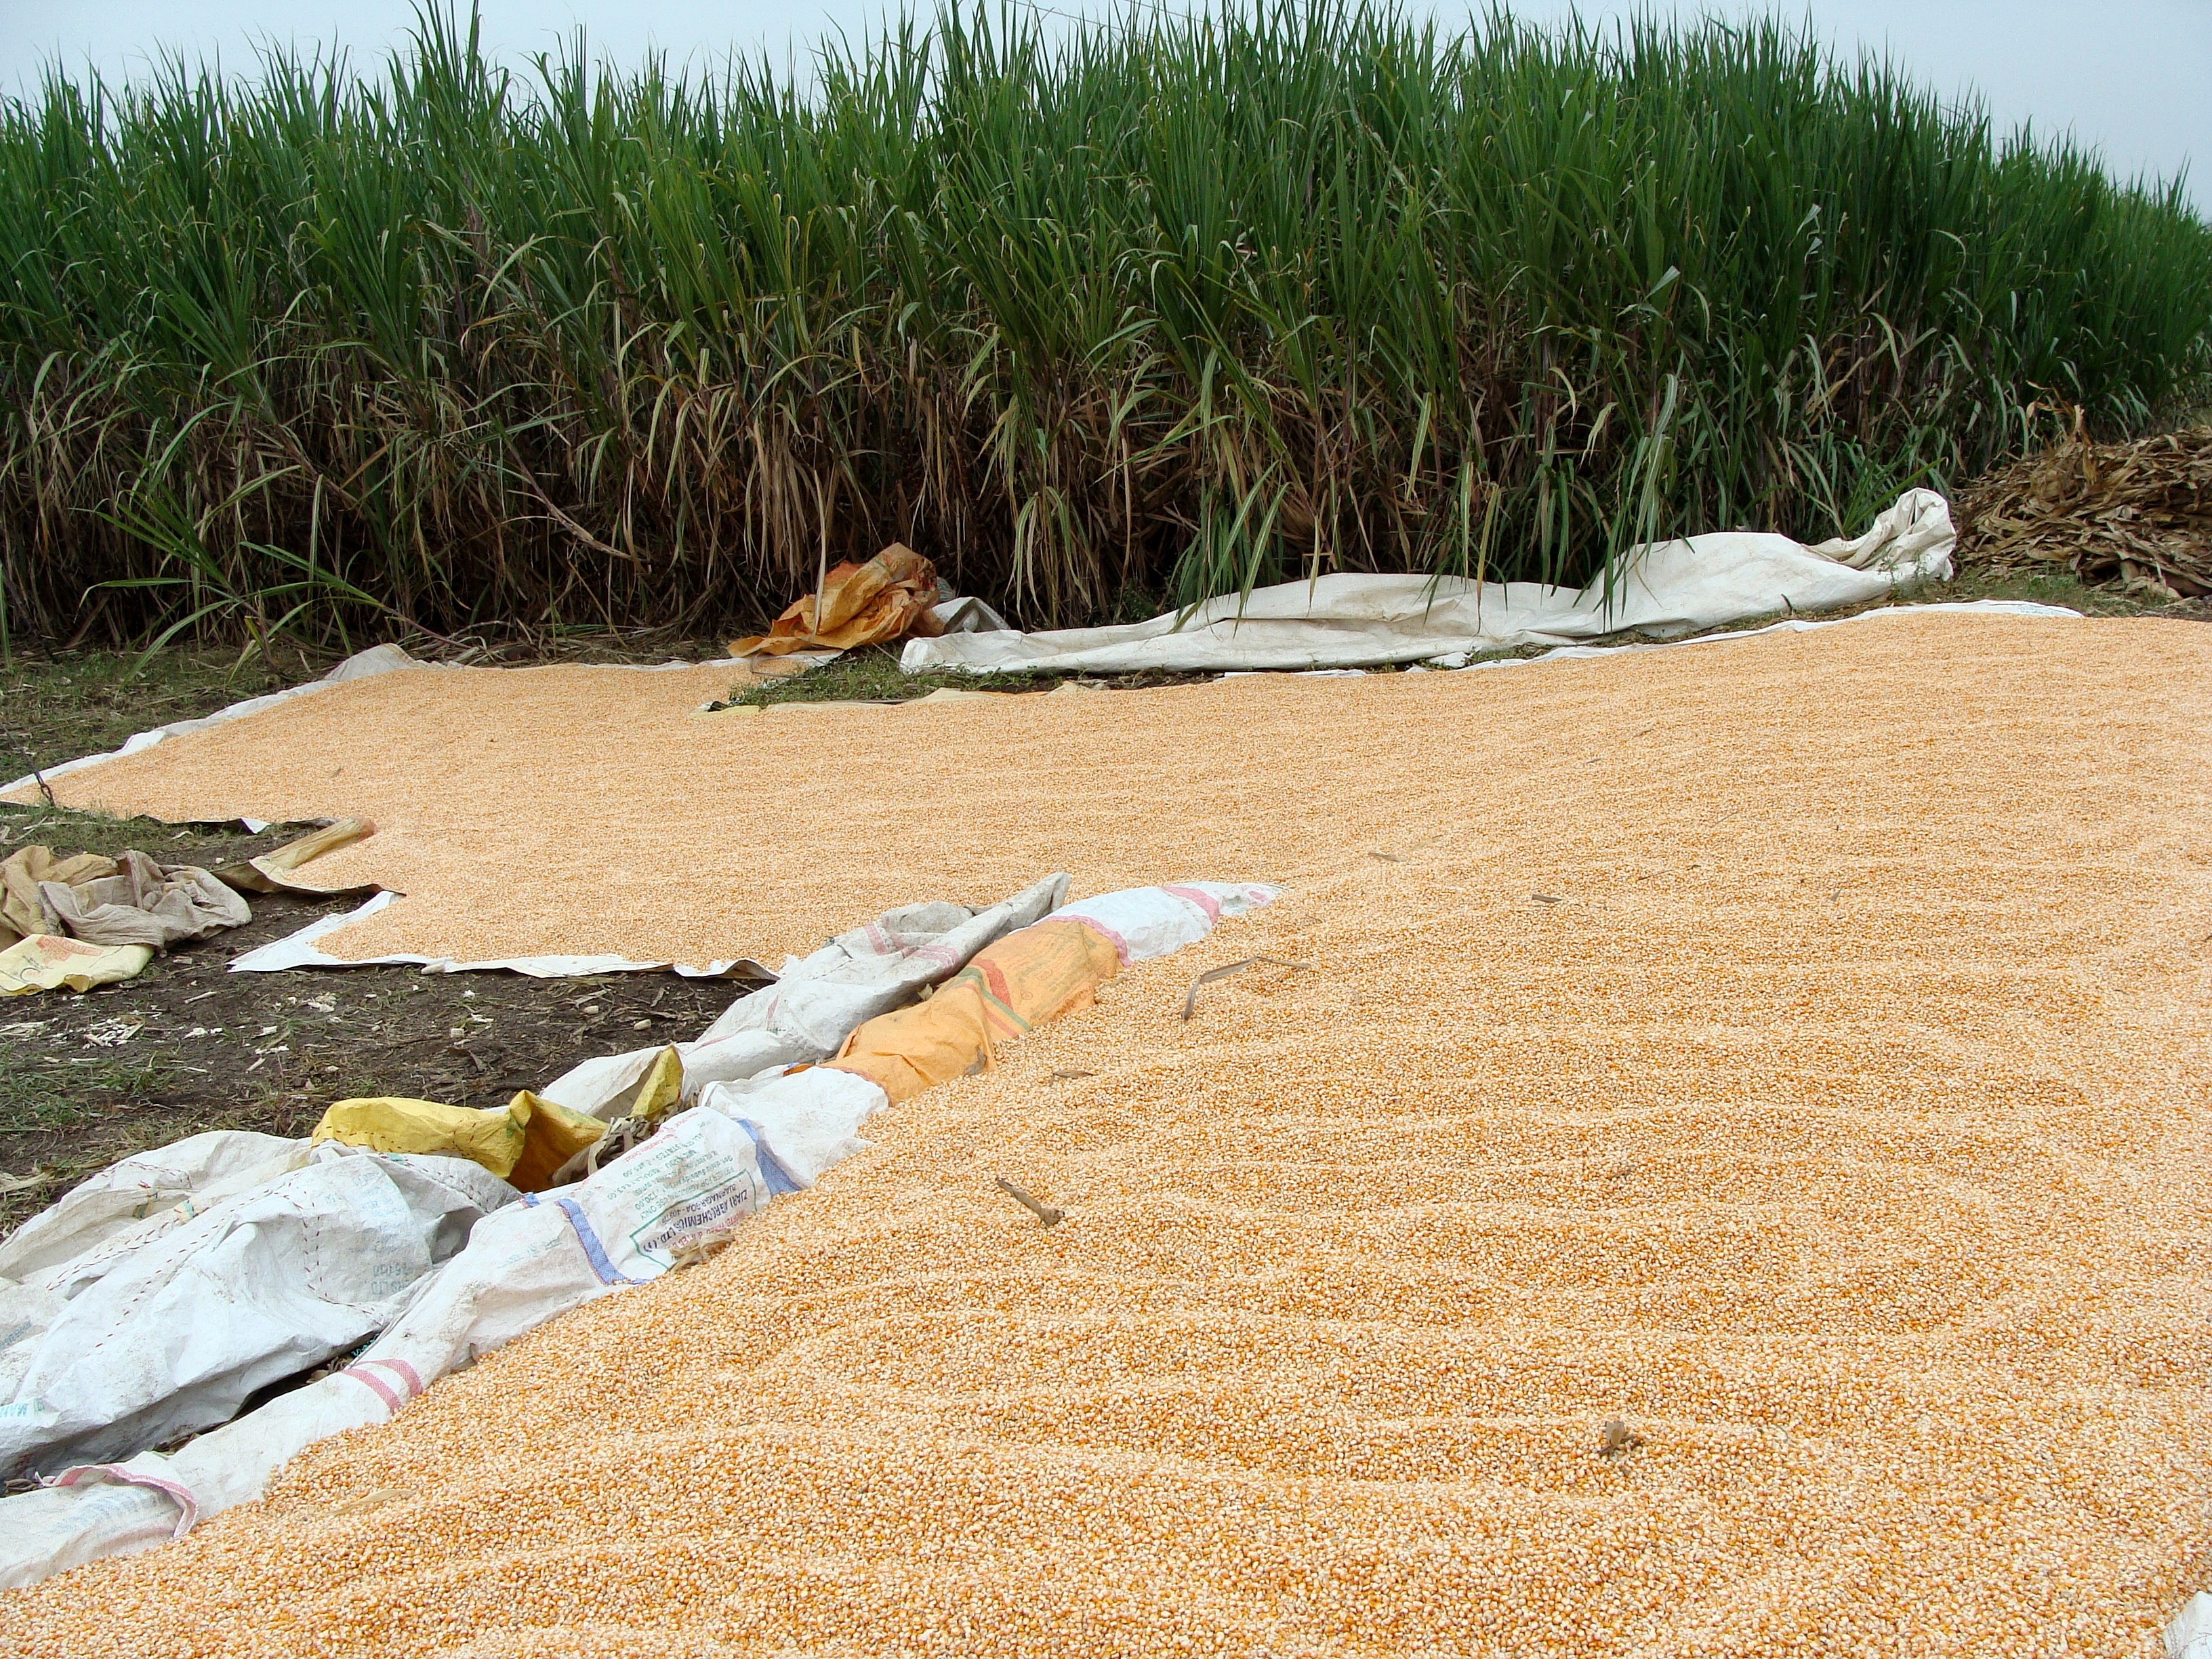
grass, sand, plant, field, food, crop, corn, soil, agriculture, drying, india, maize, harvested, grains, karnataka, flooring, grass family, sundrying